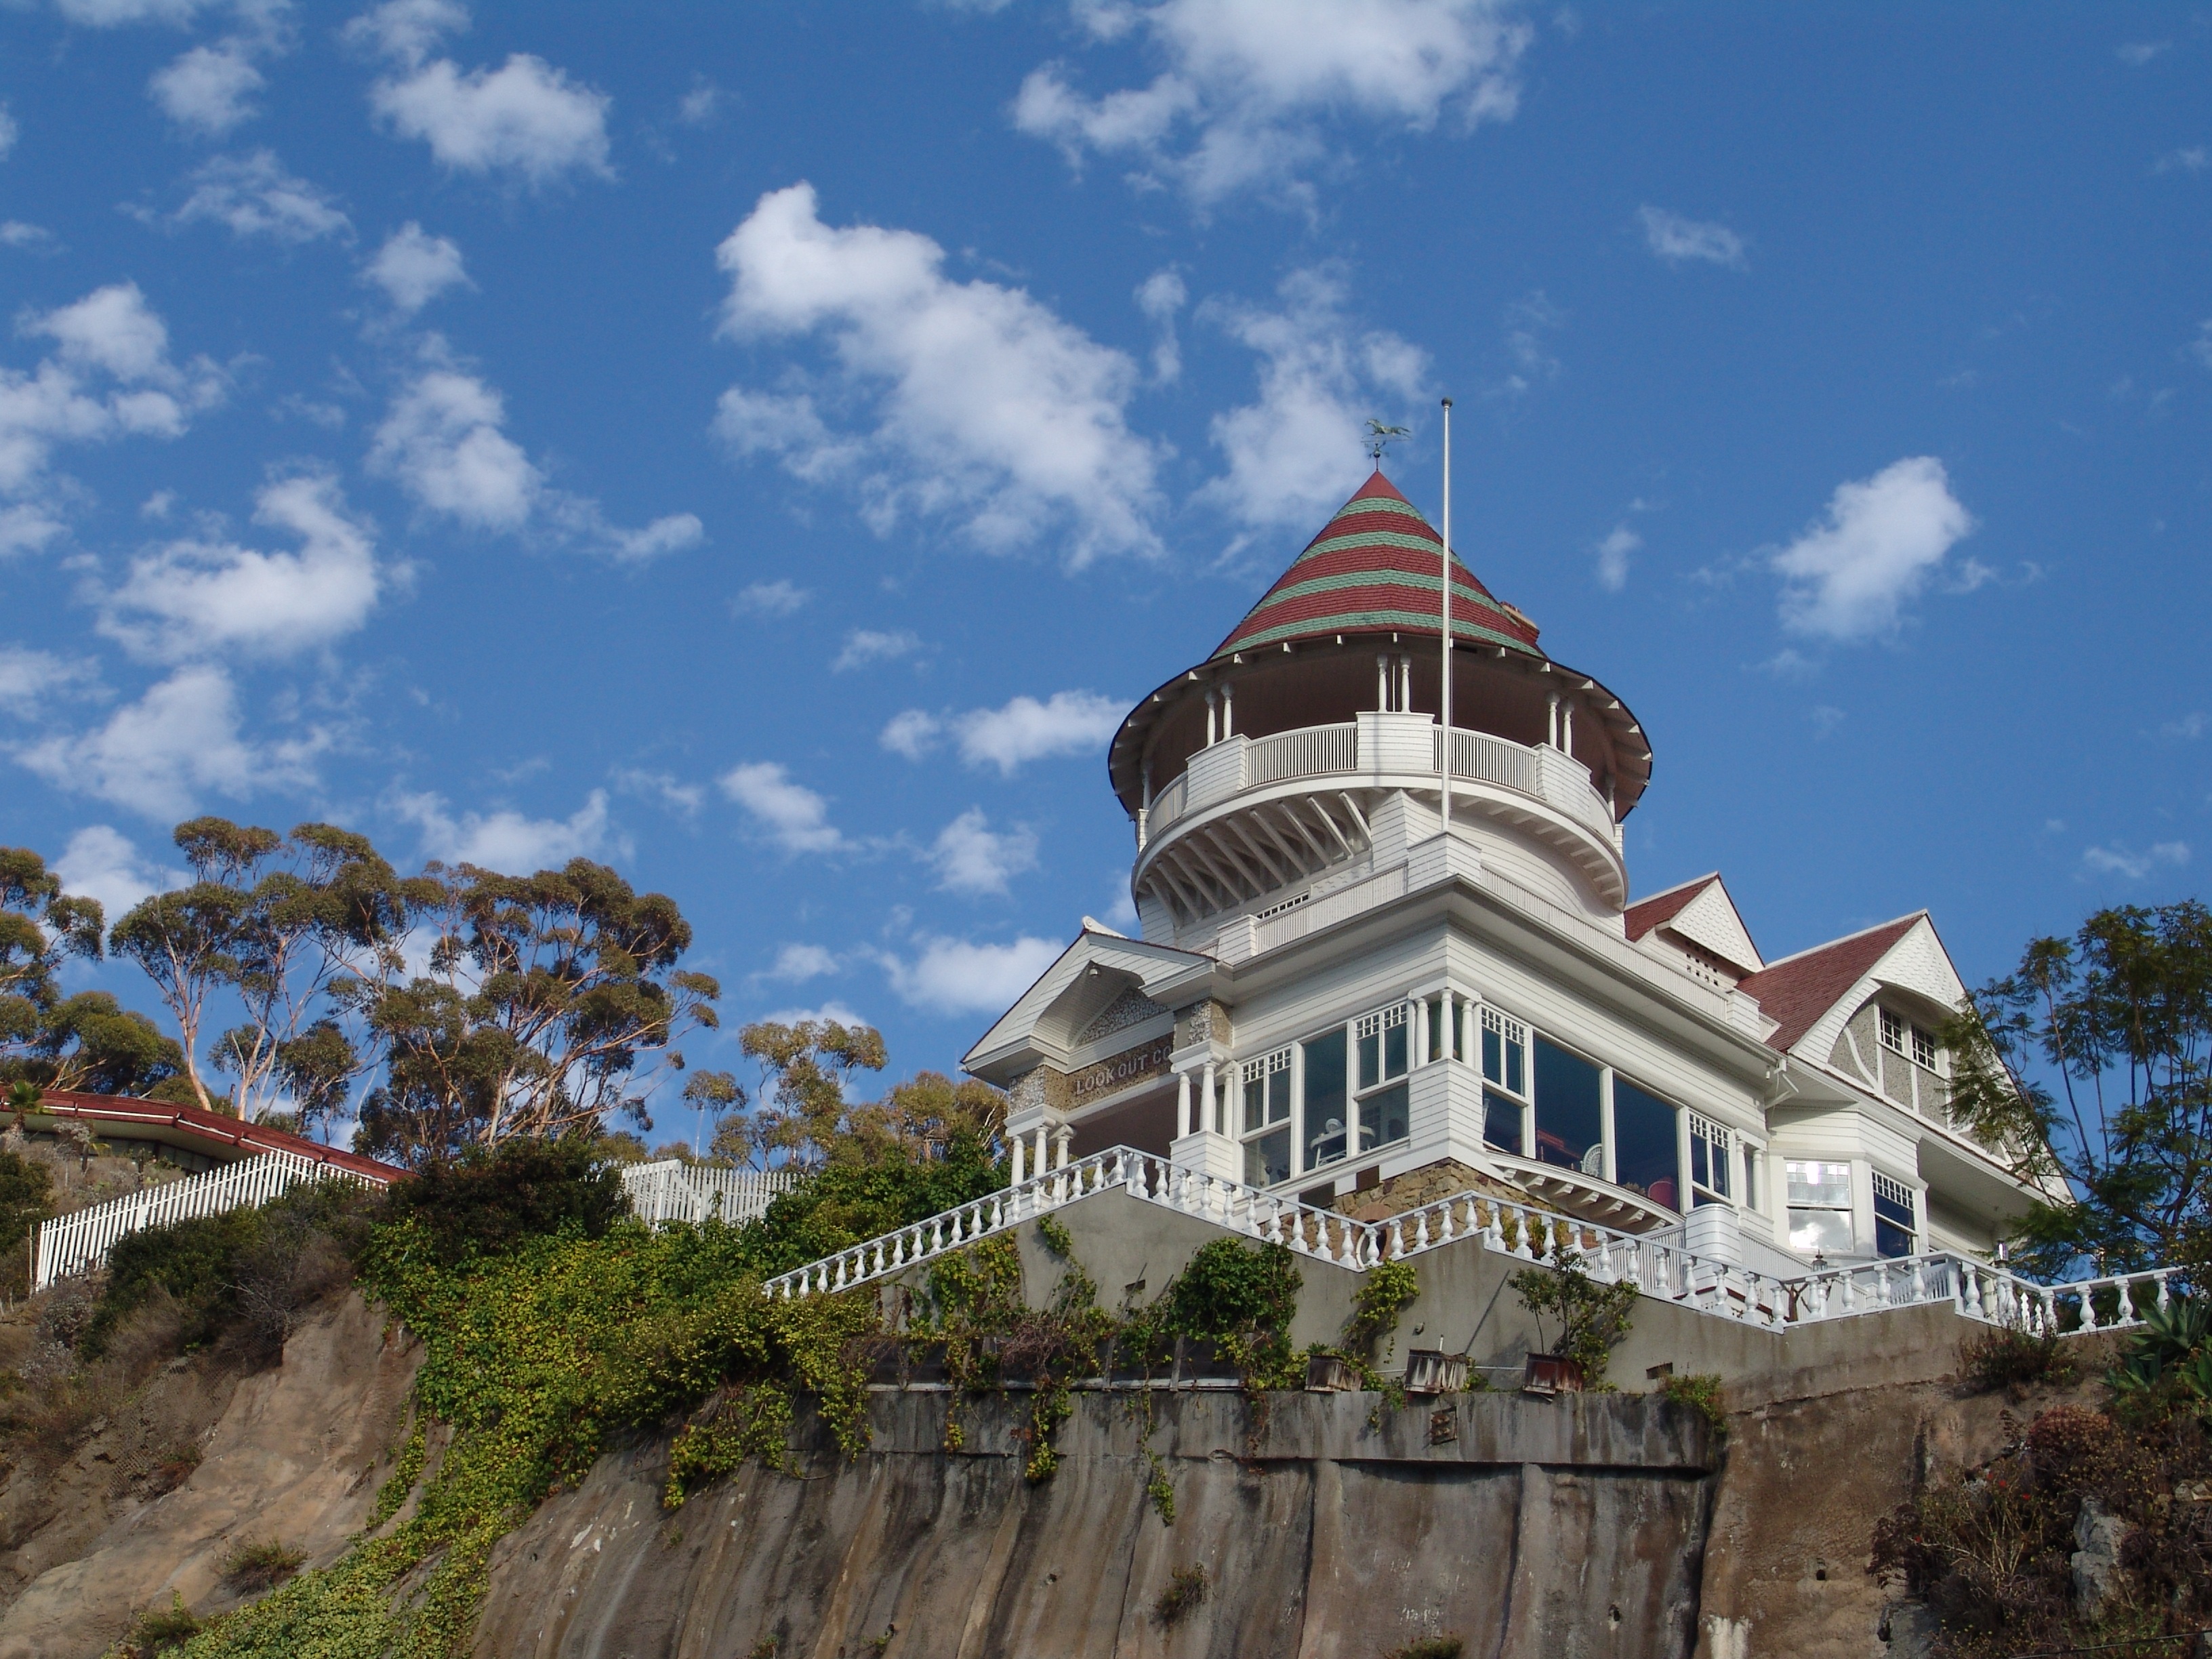
mansion, house, building, palace, tower, island, landmark, tourism, california, place of worship, monastery, historical, estate, catalina